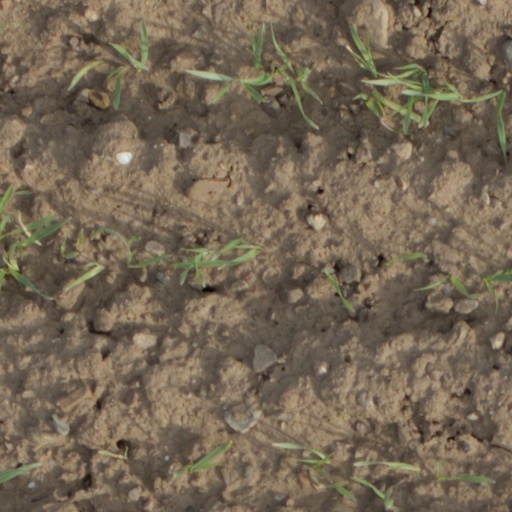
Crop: wheat